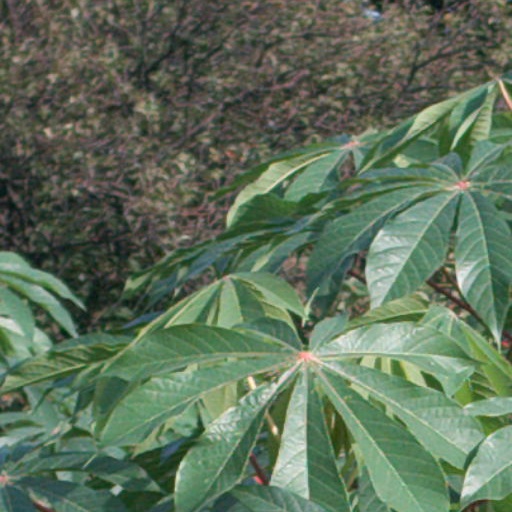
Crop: cassava